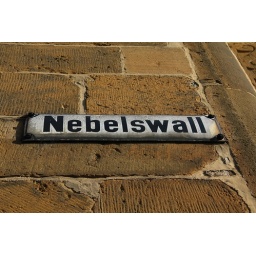
A street sign in Bielefeld - Nebelswall...